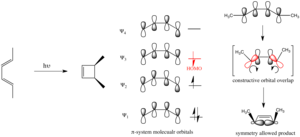
Les règles de Woodward–Hoffmann, d'après Robert Burns Woodward et Roald Hoffmann, sont un ensemble de règles en chimie organique pour prévoir les grandeurs des barrières d'activation aux réactions péricycliques. Ces règles sont basées sur la conservation de la symétrie orbitalaire, et peuvent servir à mieux comprendre les réactions électrocycliques, les cycloadditions, les transpositions sigmatropiques, et les réactions de transfert de groupe. Les réactions sont classées comme permises si la barrière électronique est faible, et comme interdites si la barrière est élevée. Les réactions interdites peuvent avoir lieu quand même, mais elles exigent une énergie d'activation plus importante.